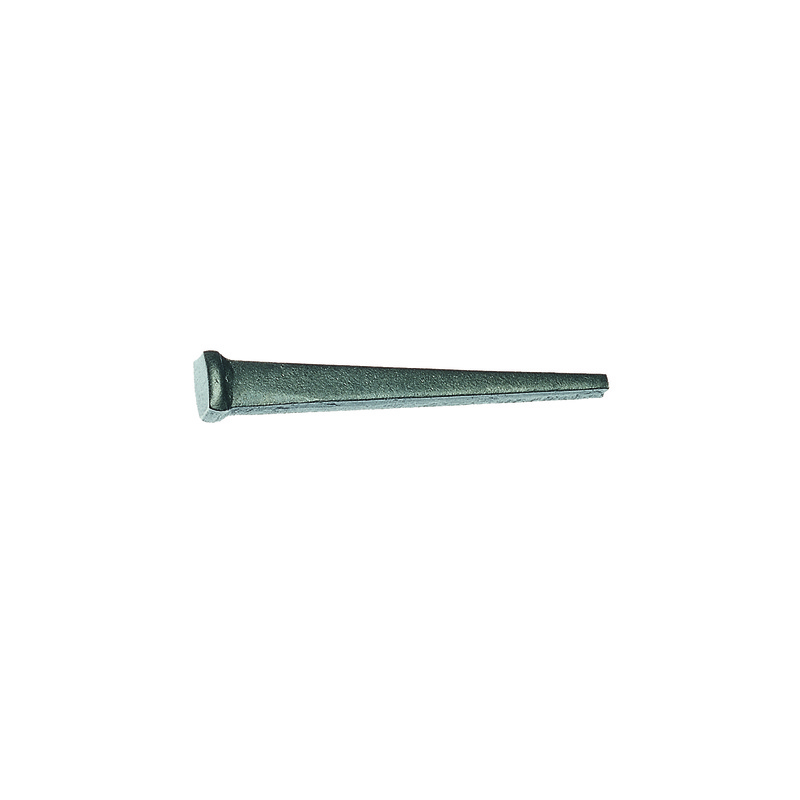
Grip-Rite 8D 2-1/2 in. Masonry Cut Bright Steel Nail Flat Head 5 lb
For the most comprehensive selection of nails and screws, look for Grip-Rite, the most popular brand of fasteners in America. No matter what the project or what size the job; Grip-Rite has the optimal fastening solution. There are many sizes and styles of nails available. As construction materials and techniques evolve, fastener design keeps pace with the changing technology. Fastener needs vary from project to project and the safety and life expectancy of the project can be extended or compromised based upon the fastener used. Fasteners have been designed to meet the special needs of projects such as roofing or drywall and in many cases are known by the application for which they are intended.
Brand: PRIMESOURCE BUILDING PRODUCTS INC
Category: Hardware > Hardware Accessories > Hardware Fasteners > Nails > Masonry Nails